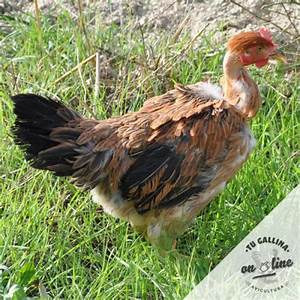
Label: gallina